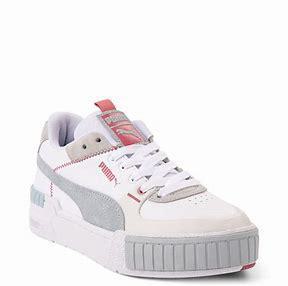
Brand: Puma
Model: Cali Sport